Describe the emotion expressed in this image:  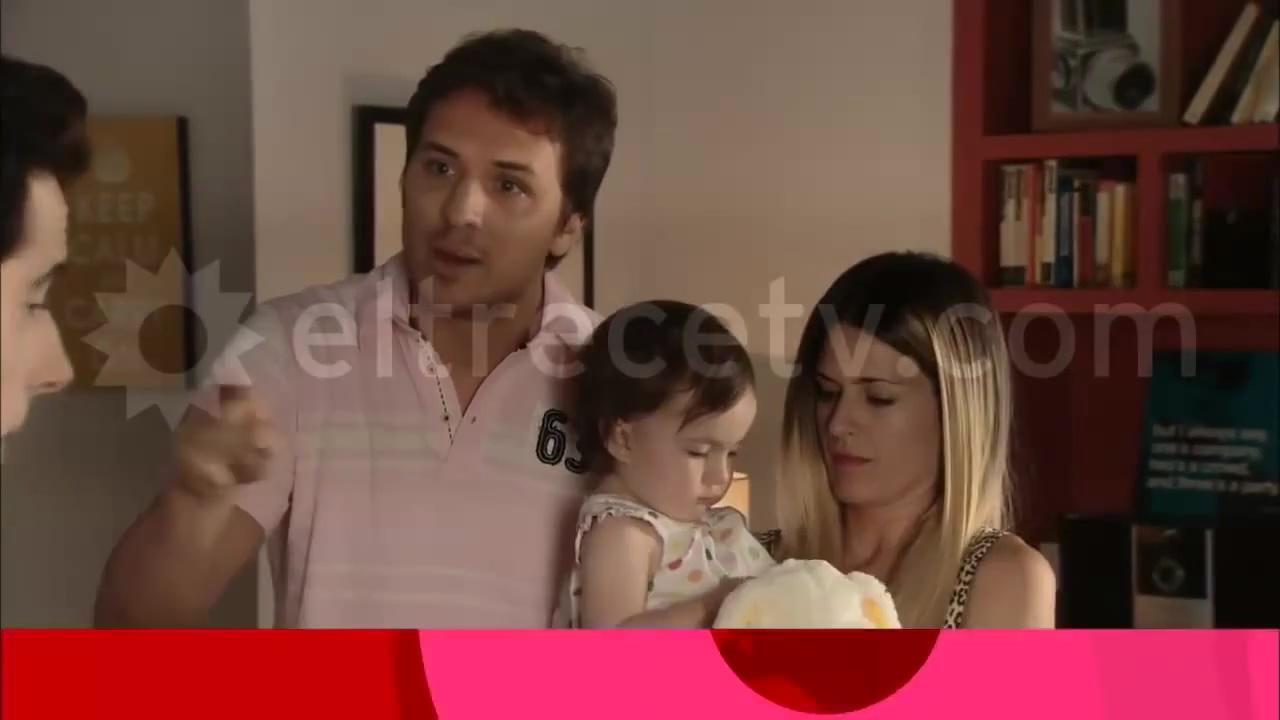
This person displays Suffering, valence and arousal with low intensity.